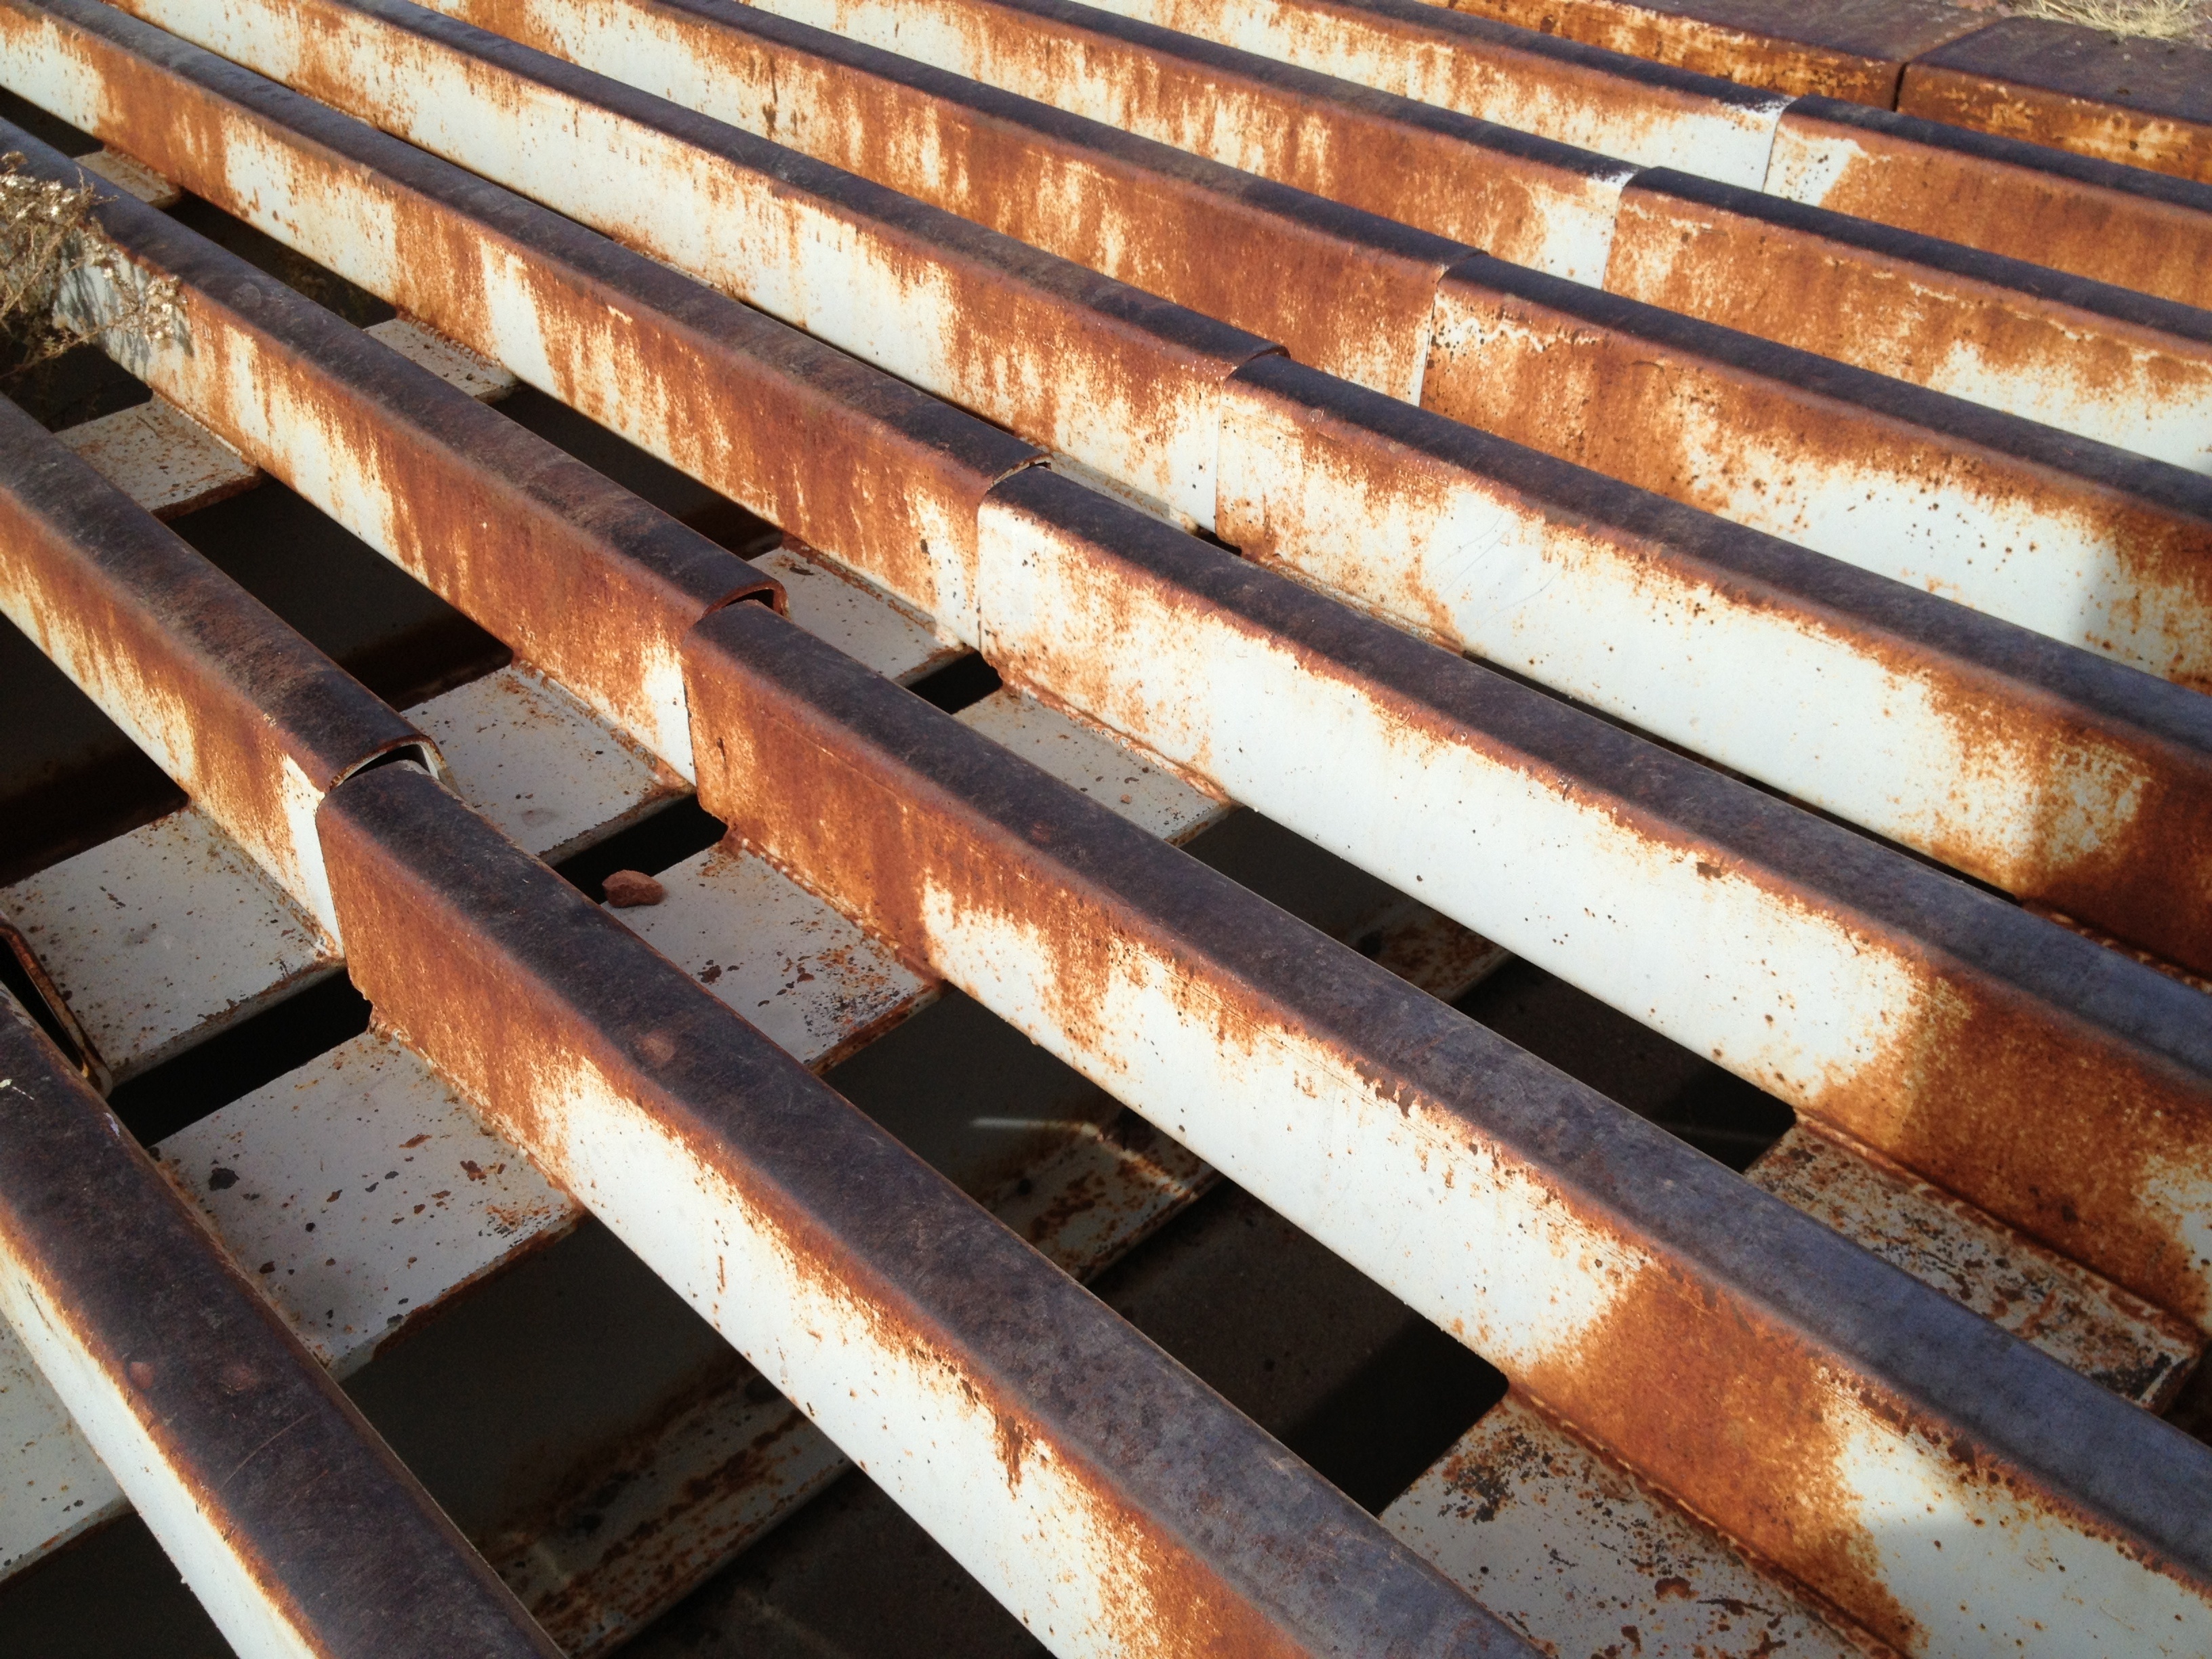
wood, floor, roof, wall, beam, rust, line, metal, brick, lumber, material, hardwood, stairs, iron, brickwork, flooring, window covering